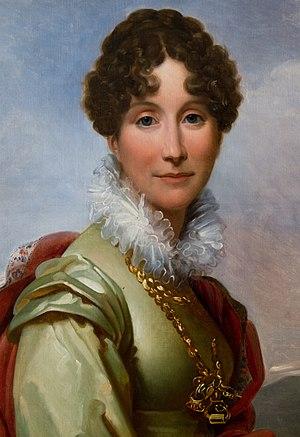
Arc-en-Barrois est une commune française située dans le département de la Haute-Marne, en région Grand Est.
Le château d'Arc-en-Barrois est situé sur la commune de Arc-en-Barrois dans la Haute-Marne, à 24 km de Chaumont et à 15km de la sortie de l'A5.